Tori & Dean: Storibook Weddings

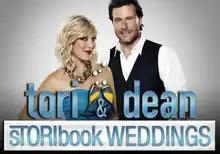

Tori & Dean: Storibook Weddings (stylized as "tori & dean: sTORIbook Weddings") is an American reality television series on Oxygen. The series premiered on April 6, 2011. The show follows celebrities turned wedding planners Tori Spelling and Dean McDermott as they turn one lucky couple's wedding from ordinary to an extraordinary Hollywood affair each week.